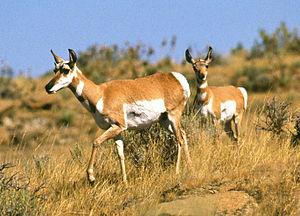
La réserve nationale de faune de la base des Forces canadiennes Suffield est une aire protégée du Canada et l'un des 4 réserves nationales de faune situées en Alberta.
L' Expédition Lewis et Clark a décrit 178 nouvelles plantes et 122 espèces et sous-espèces animales.